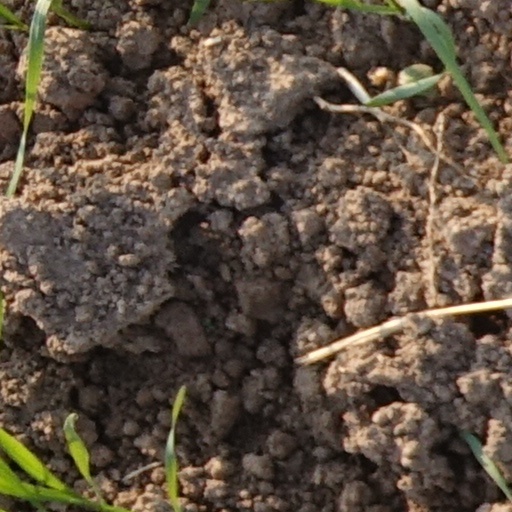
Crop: wheat